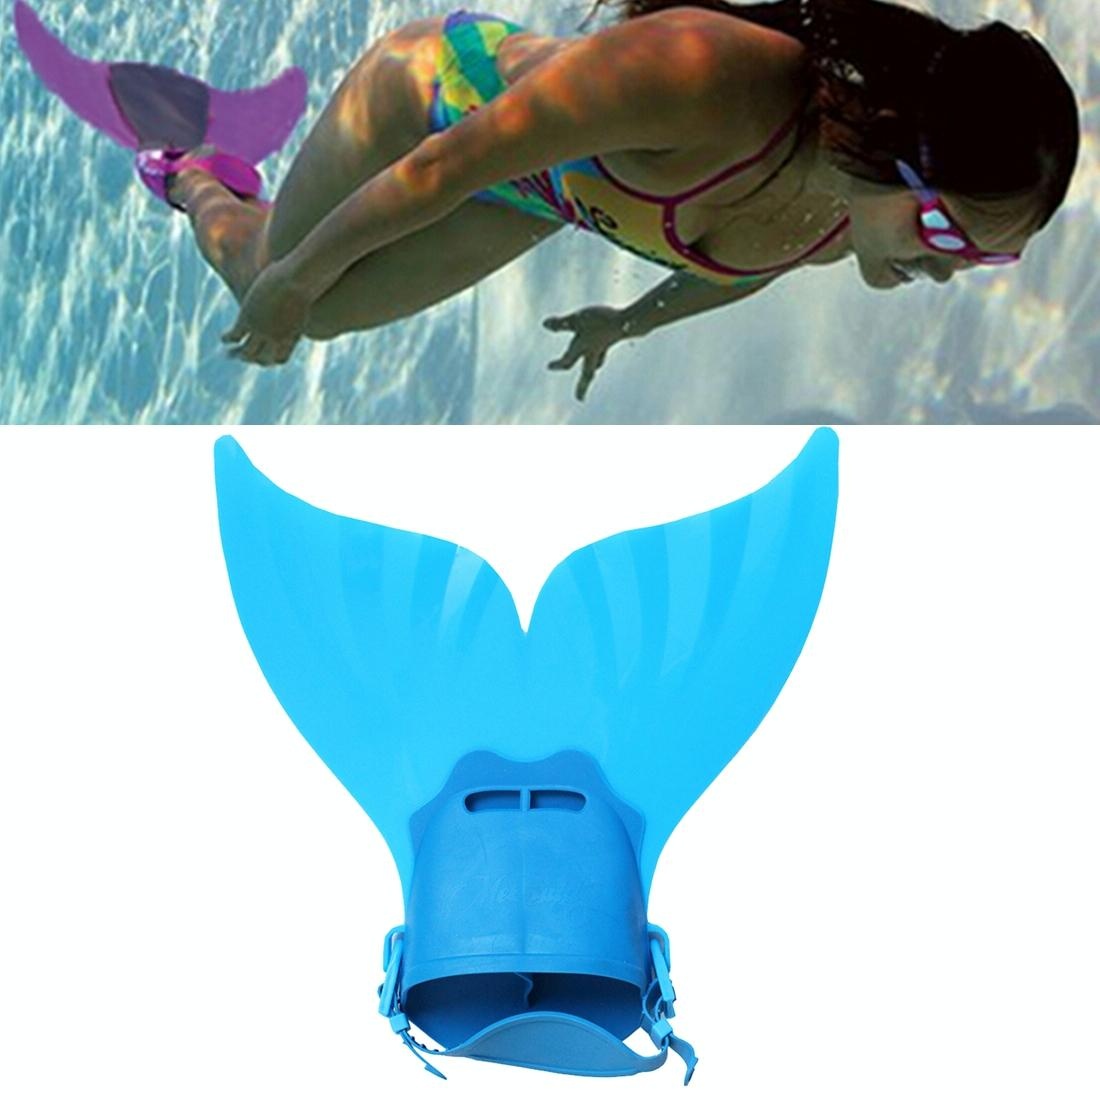
Mermaid Swim Fin Adjustable Diving Monofin Swimming Foot Flipper for Kids (Blue)
Brand: SUNSKY
1. It comes with a comfortable TPR foot pocket and uses a quick-release foot strap so that feet can quickly be removed from the fin for safety. 2. Perfect for swimming training and practice, improve body balance in the water, easy to kick for extended snorkeling time. 3. Made with adjustable foot straps so it can fit from small to large children feet. 4. Great for training and open water swimming.
Category: Sporting Goods > Outdoor Recreation > Boating & Water Sports > Swimming > Swimming Fins > Monofins